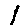
Label: 1